Question: Please indicate a possible affordance area of the knife that can be used for cutting
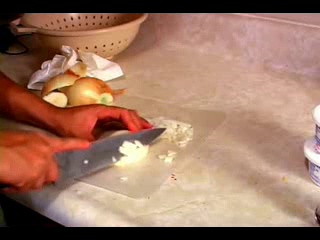
Answer: [47.5, 124.75, 171.375, 189.25]